Dan Cronin

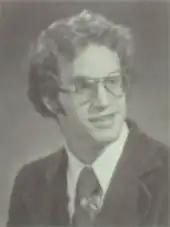
Cronin in 1977

Cronin was born on November 7, 1959, in Elmhurst, Illinois. His parents, Richard Cronin and Claire Cronin, had nine children: five sons and four daughters. The family lived across the street from York Community High School. Cronin graduated from Immaculate Conception Grade School and Fenwick High School. Cronin earned a bachelor of arts degree from Northwestern University and a Juris Doctor degree from the Loyola University Chicago School of Law. From 1985 to 1987, he served as legal counsel to Lee A. Daniels, minority leader of the Illinois House of Representatives, where Cronin helped oversee the movement of legislation presented on the House floor.